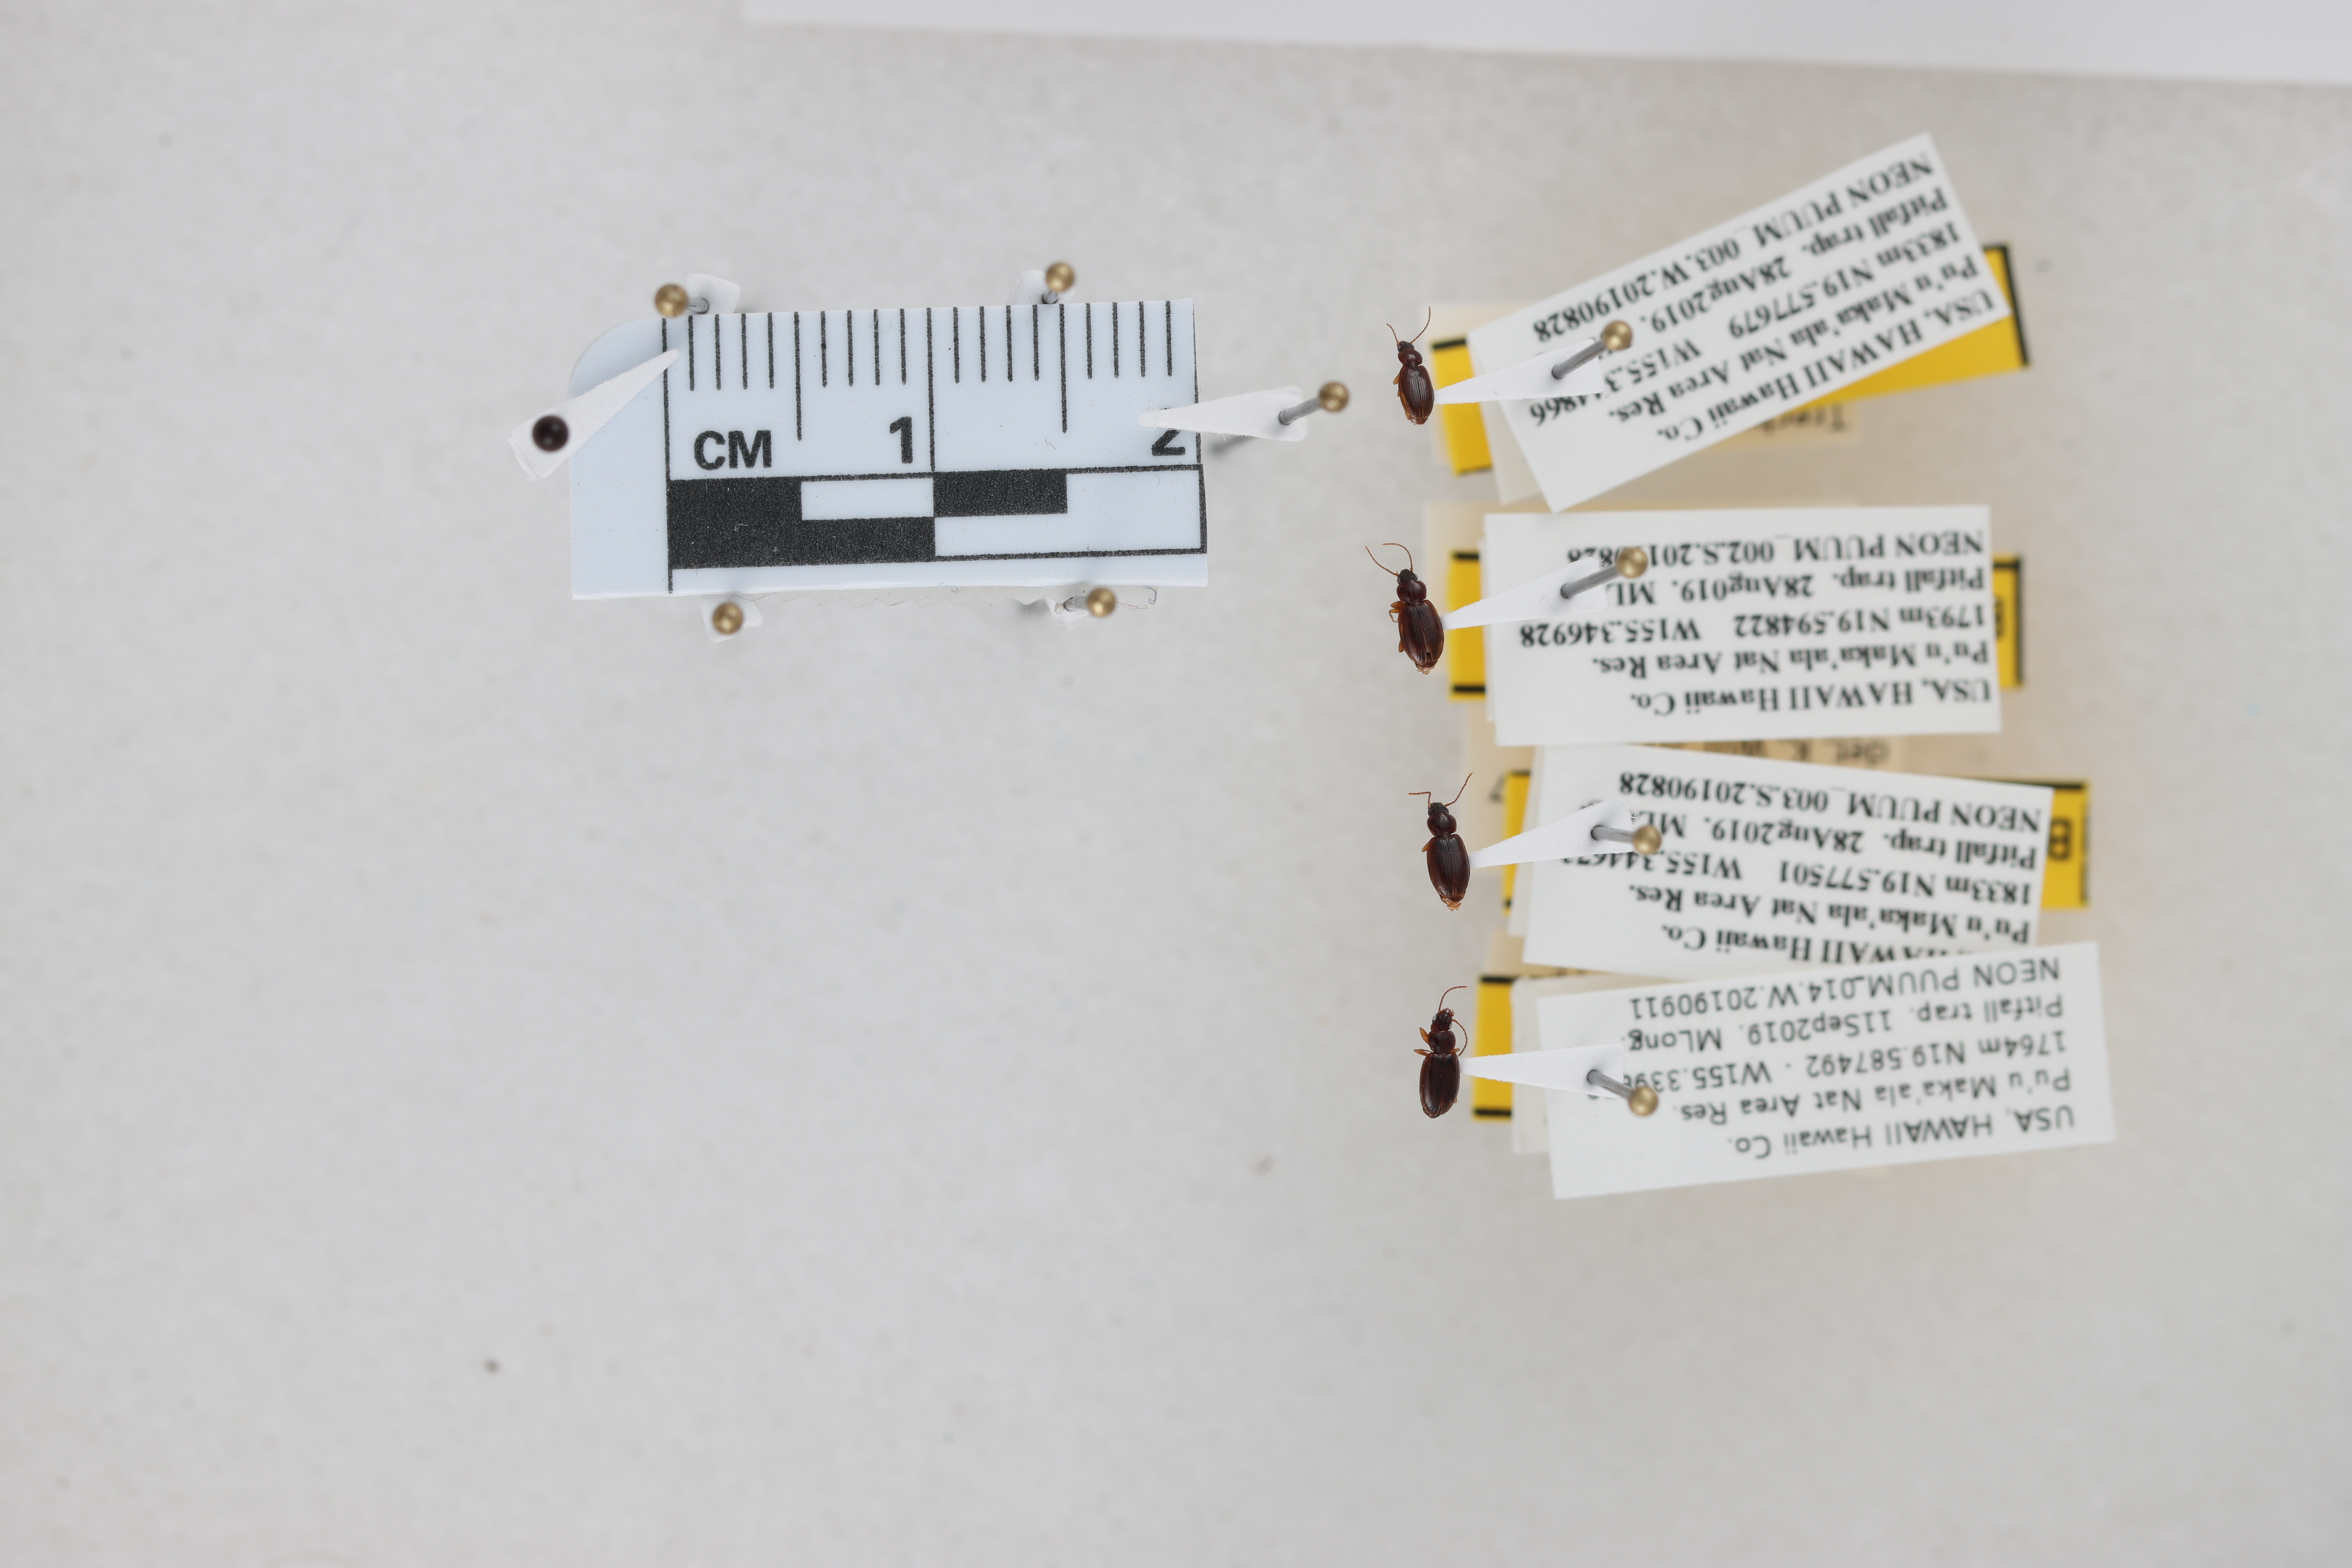
Beetle 1 — elytra length: 0.197 cm, elytra max width: 0.133 cm, basal pronotum width: 0.07 cm

Beetle 2 — elytra length: 0.232 cm, elytra max width: 0.148 cm, basal pronotum width: 0.076 cm

Beetle 3 — elytra length: 0.226 cm, elytra max width: 0.158 cm, basal pronotum width: 0.088 cm

Beetle 4 — elytra length: 0.239 cm, elytra max width: 0.145 cm, basal pronotum width: 0.07 cm